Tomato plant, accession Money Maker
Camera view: horizontal (90 deg, fisheye); turntable rotation: 240 degrees
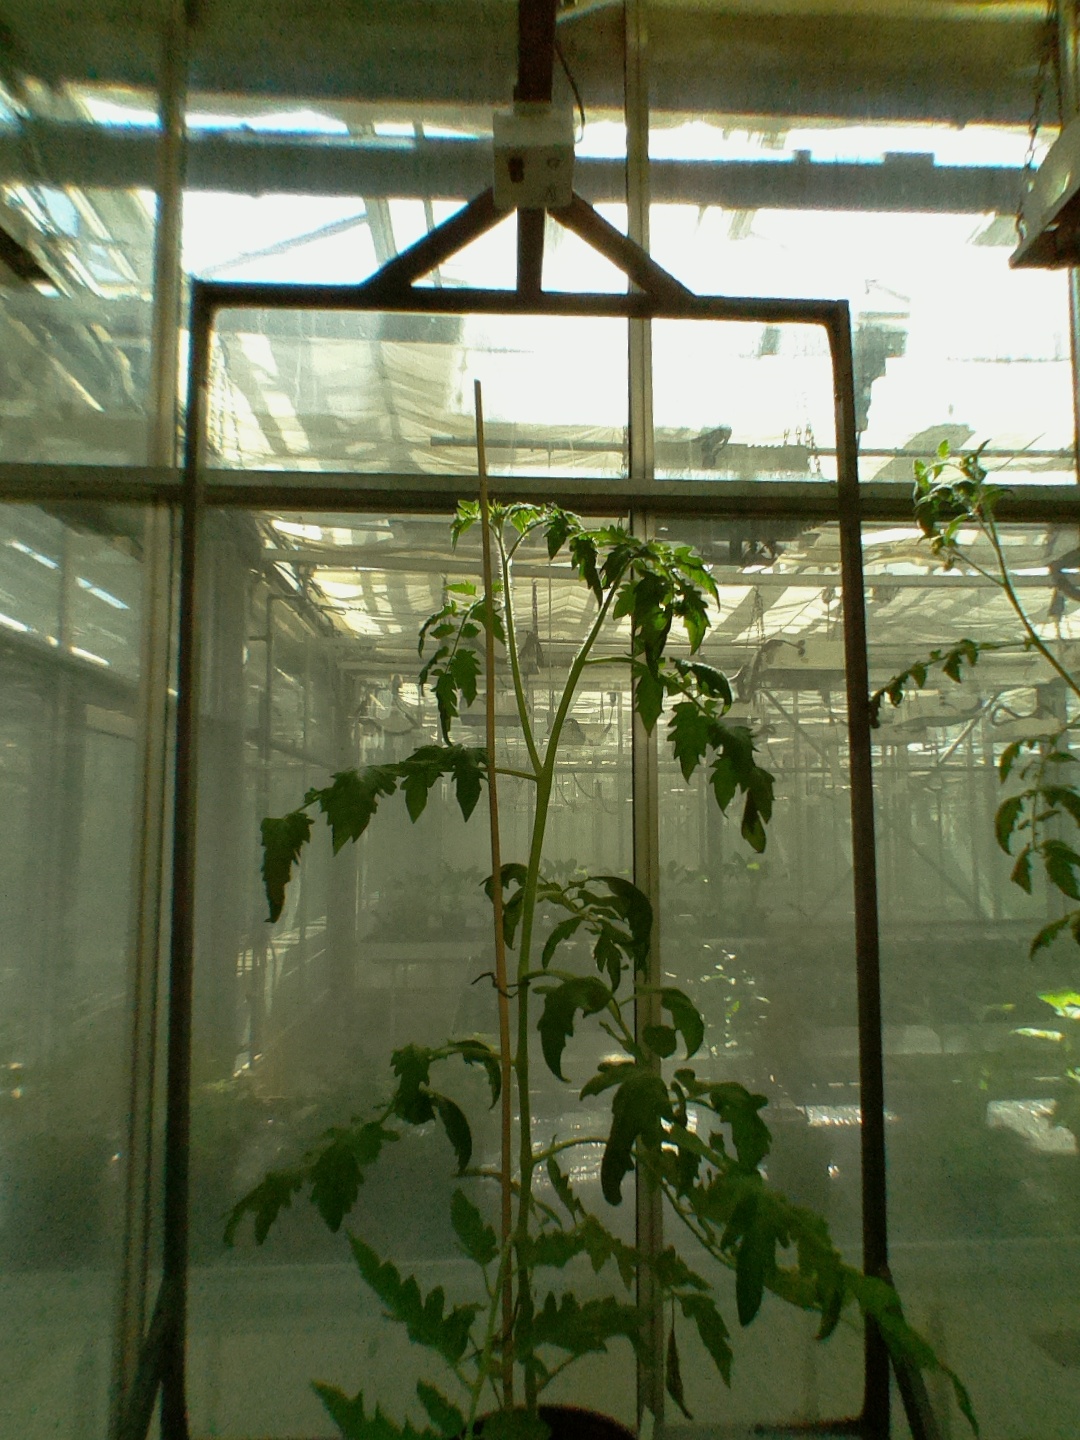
BBCH growth stage 23: 30%-40% Side shoots formed